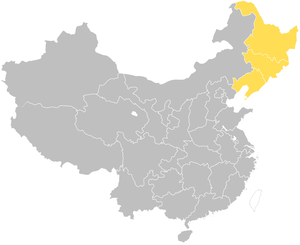
Le consulat général de France à Shenyang est une représentation consulaire de la République française en République populaire de Chine. Il est situé dans l'arrondissement de Heping, à Shenyang, dans le Liaoning.